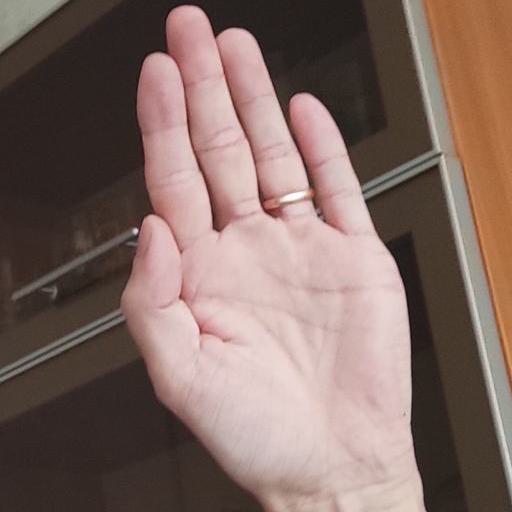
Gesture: stop